St. Xavier's College, Mumbai

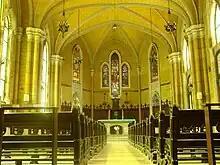
College chapel

The Governing Body consists of the chairman, vice chairman, ex-officio trustees, members, the local managing committee, and an advisory council. The principal functions through the Academic Council of the three vice principals and other important officials, aided by the Internal Quality Assurance Cell (IQAC) which is responsible for planning and evaluation of the college. Various committees of staff and students take responsibility for the different activities of the college. The Local Managing Committee (LMC) has nine members, including the principal as the secretary and rector as the chairperson, and meets twice every year. It prepares the budget and financial statements, recommends creation of new posts, recommends measures for academic and administrative improvement, and undertakes many other vital decision-making activities. The prospective plan for institutional development is done after consecutive meetings with the Academic Council, IQAC, and the heads of the departments. The college takes measures to upgrade the skills of non-teaching staff by conducting workshops and training programmes during vacations, and by conducting sessions on personality enhancement and financial management. An Advisory Council of eminent alumni has also been constituted.